The Furies (2016 film)

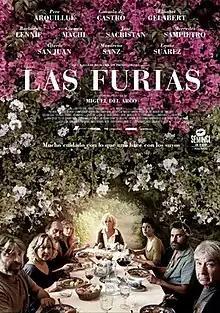
Theatrical release poster

The Furies is a 2016 family comedy-drama film with tragedy elements written and directed by Miguel del Arco. The ensemble cast features Pere Arquillué, Gonzalo de Castro, Elisabet Gelabert, Bárbara Lennie, Carmen Machi, José Sacristán, Mercedes Sampietro, Alberto San Juan, Macarena Sanz and Emma Suárez.